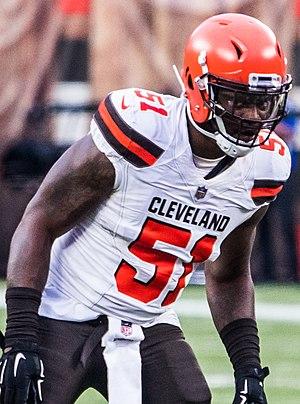
Jamie Collins est un américain, joueur de football américain évoluant au poste de linebacker.